Gavà Museum and the Gavà Mines Archaeological Park

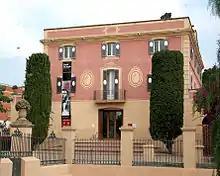
Gavà Museum

The Gavà Museum and the Gavà Mines Archaeological Park, founded in 1978, comprises two facilities: the Gavà Museum and the Gavà Mines Archaeological Park. It is part of the Barcelona Provincial Council Local Museum Network.